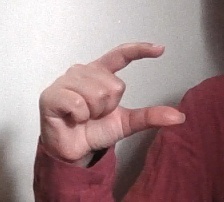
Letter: dal